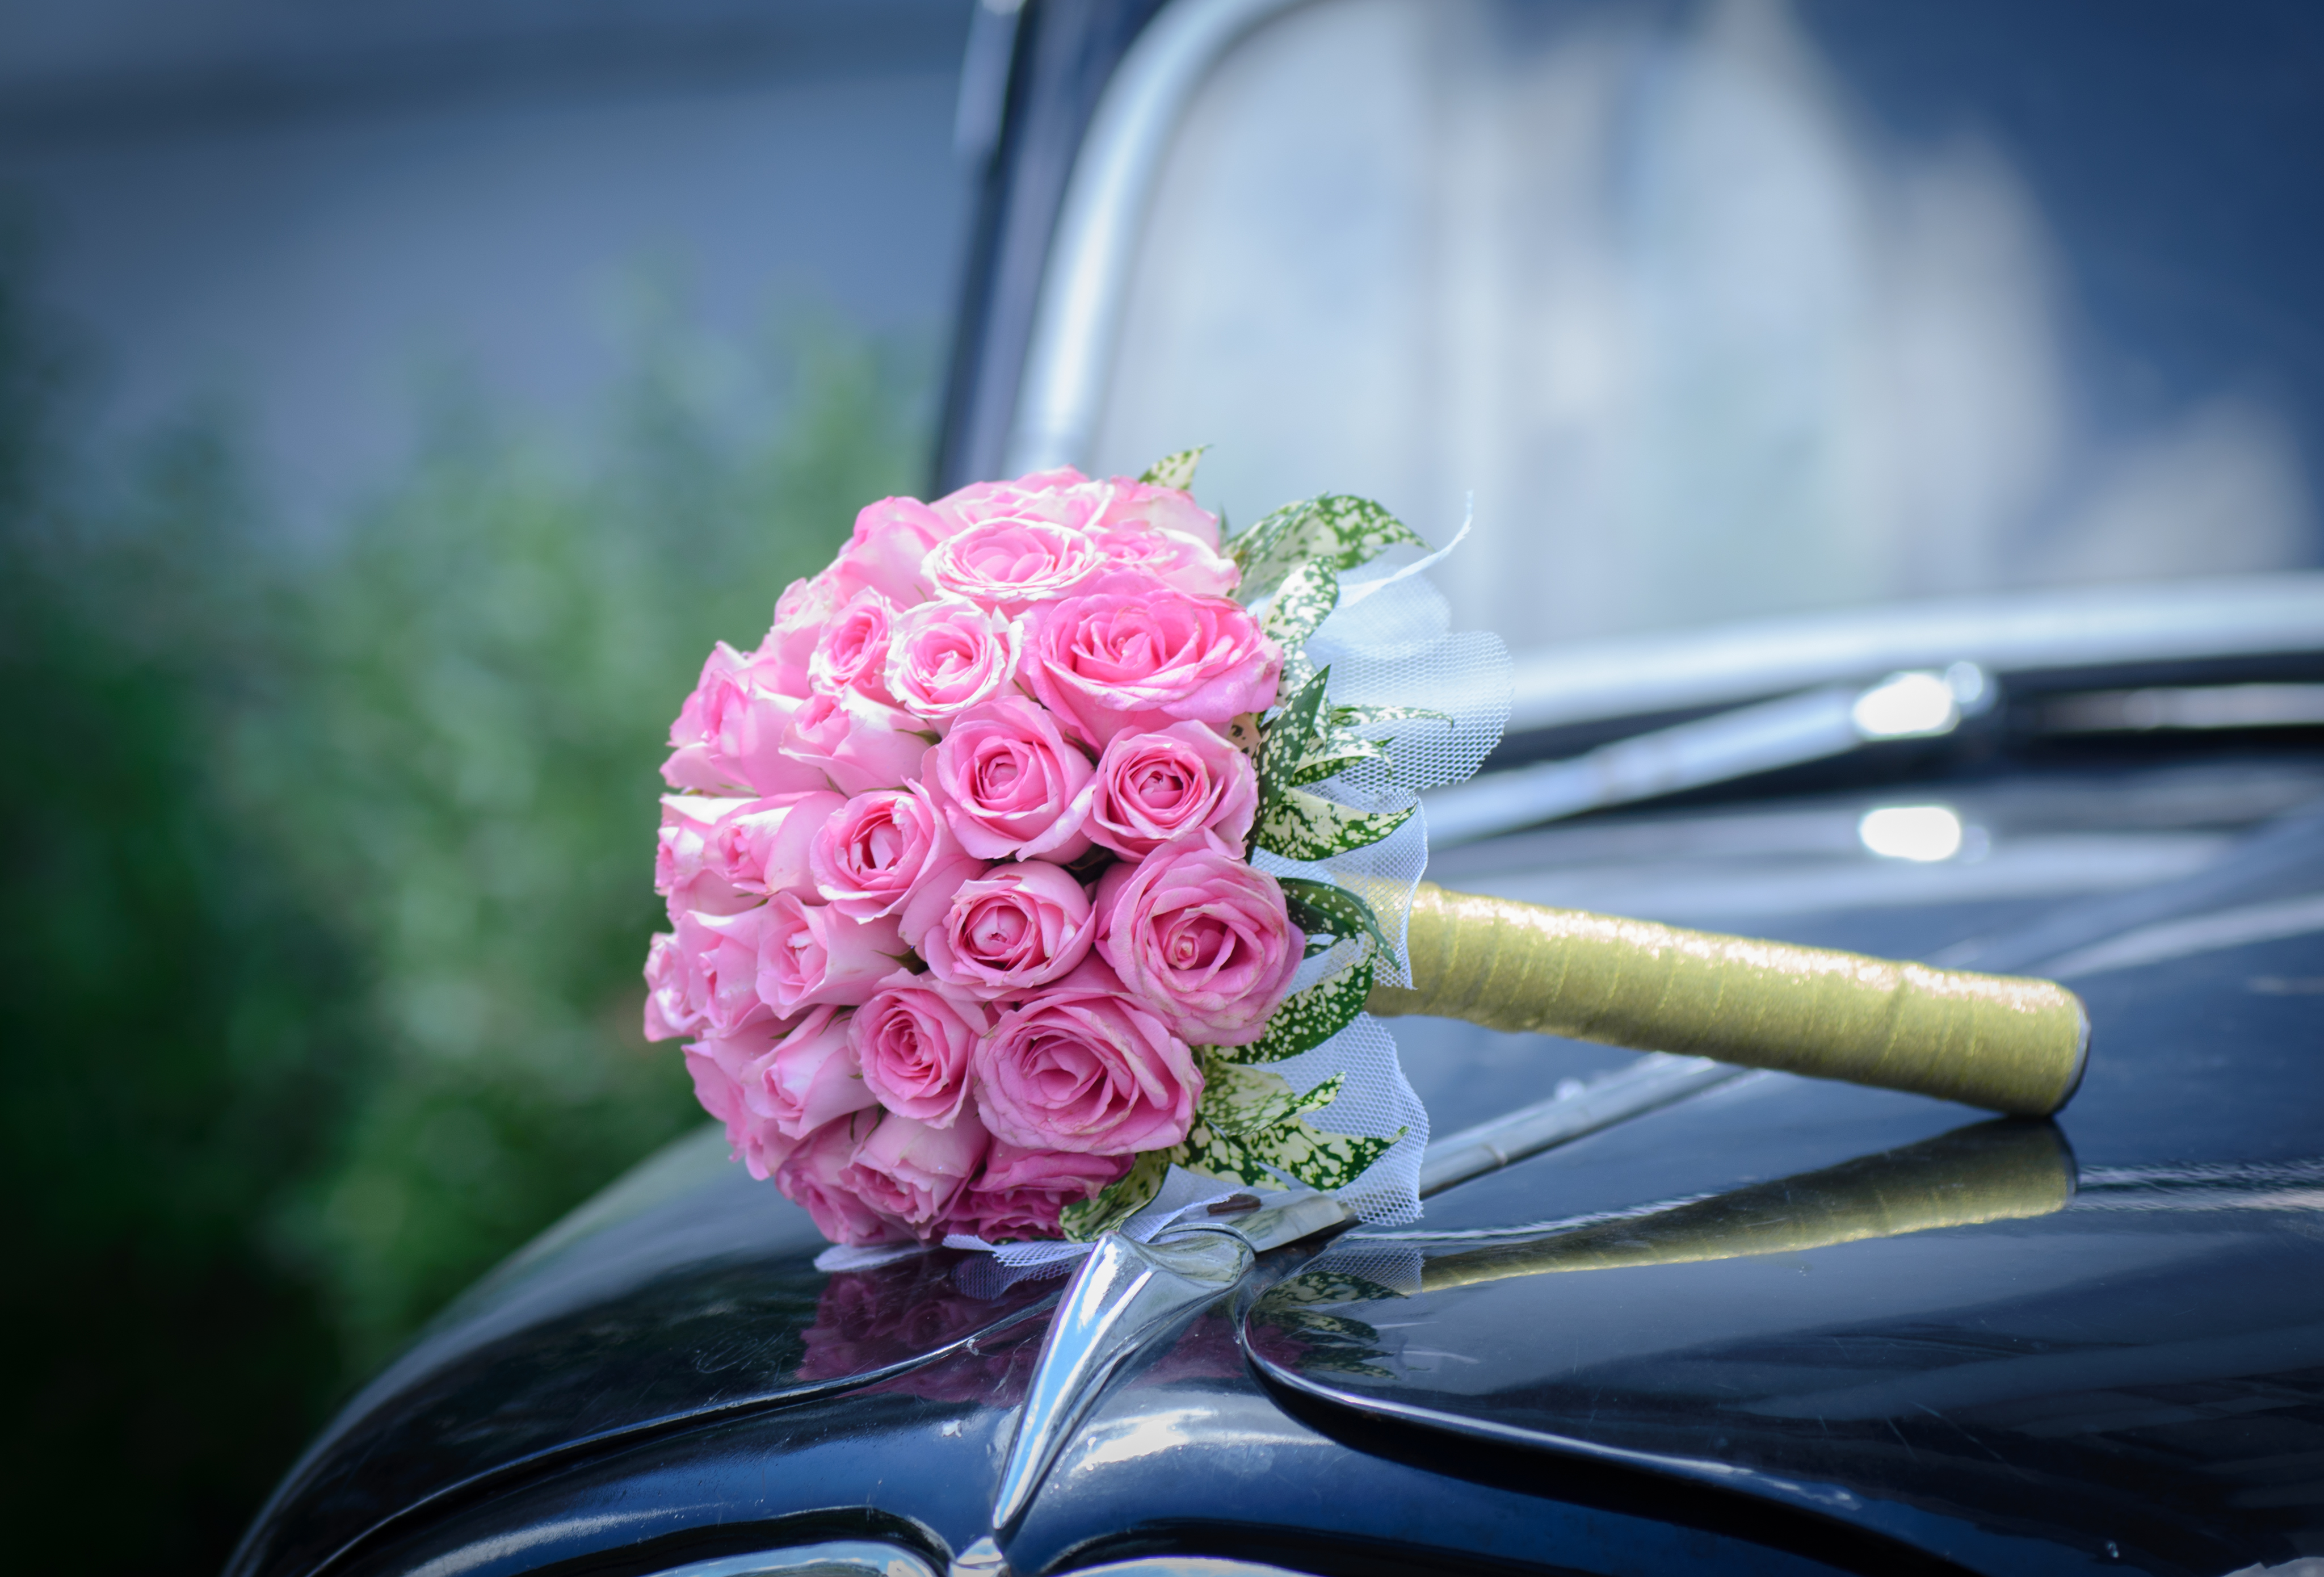
wedding flowers, wedding, beautiful flower, betrothed, marriage, bride, happy, flower, rose, red, blue, Flower hand, love, pink, plant, flora, rose family, flower bouquet, floristry, car, flower arranging, garden roses, flowering plant, automotive design, rose order, petal, cut flowers, floral design